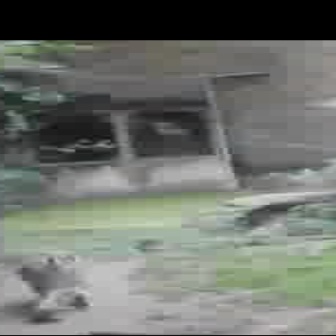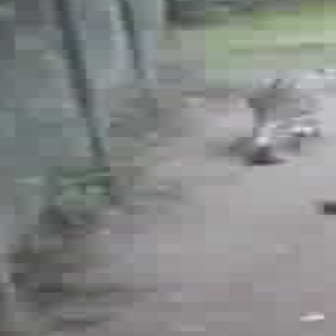
  Please identify the target specified by the bounding box [9,250,84,325] in the first image and locate it in the second image. Return the coordinates in [x_min,y_min,x_max,y_max] format.
Answer: [235,65,336,165]